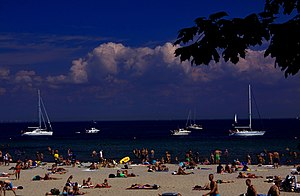
Bellevue Strand
Bellevue strand i sommeren 2014
Bellevue Strand er en strand ved Øresund i den nordlige del af København. Stranden besøges årligt af 500.000 mennesker. Stranden, der er kunstigt anlagt, er ca. 700 m lang og 20-40 m bred.